Temescal, Oakland, California

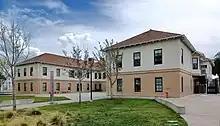
Studio One Art Center

Studio One, located on 45th Street, is home to art classes and workshops. Counter Culture Labs is a public laboratory and hackerspace located in the Temescal neighborhood. Royal Nonesuch Gallery is an artist run art and event space located on Telegraph and 43rd. Temescal Pool, located next door, is open to the public. The neighborhood is also home to several public and private schools, including Park Day School and the architectural landmark Oakland Technical High School on Broadway.